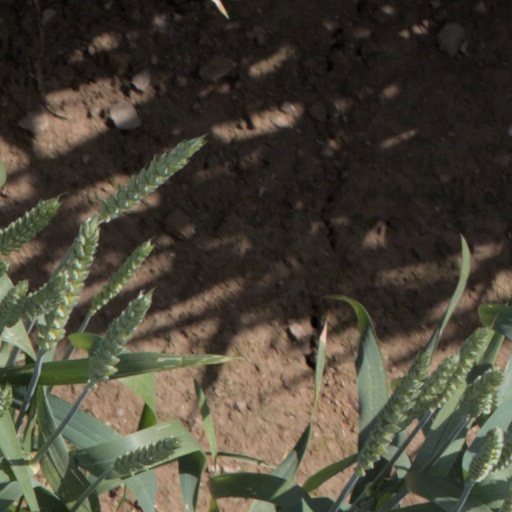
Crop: wheat